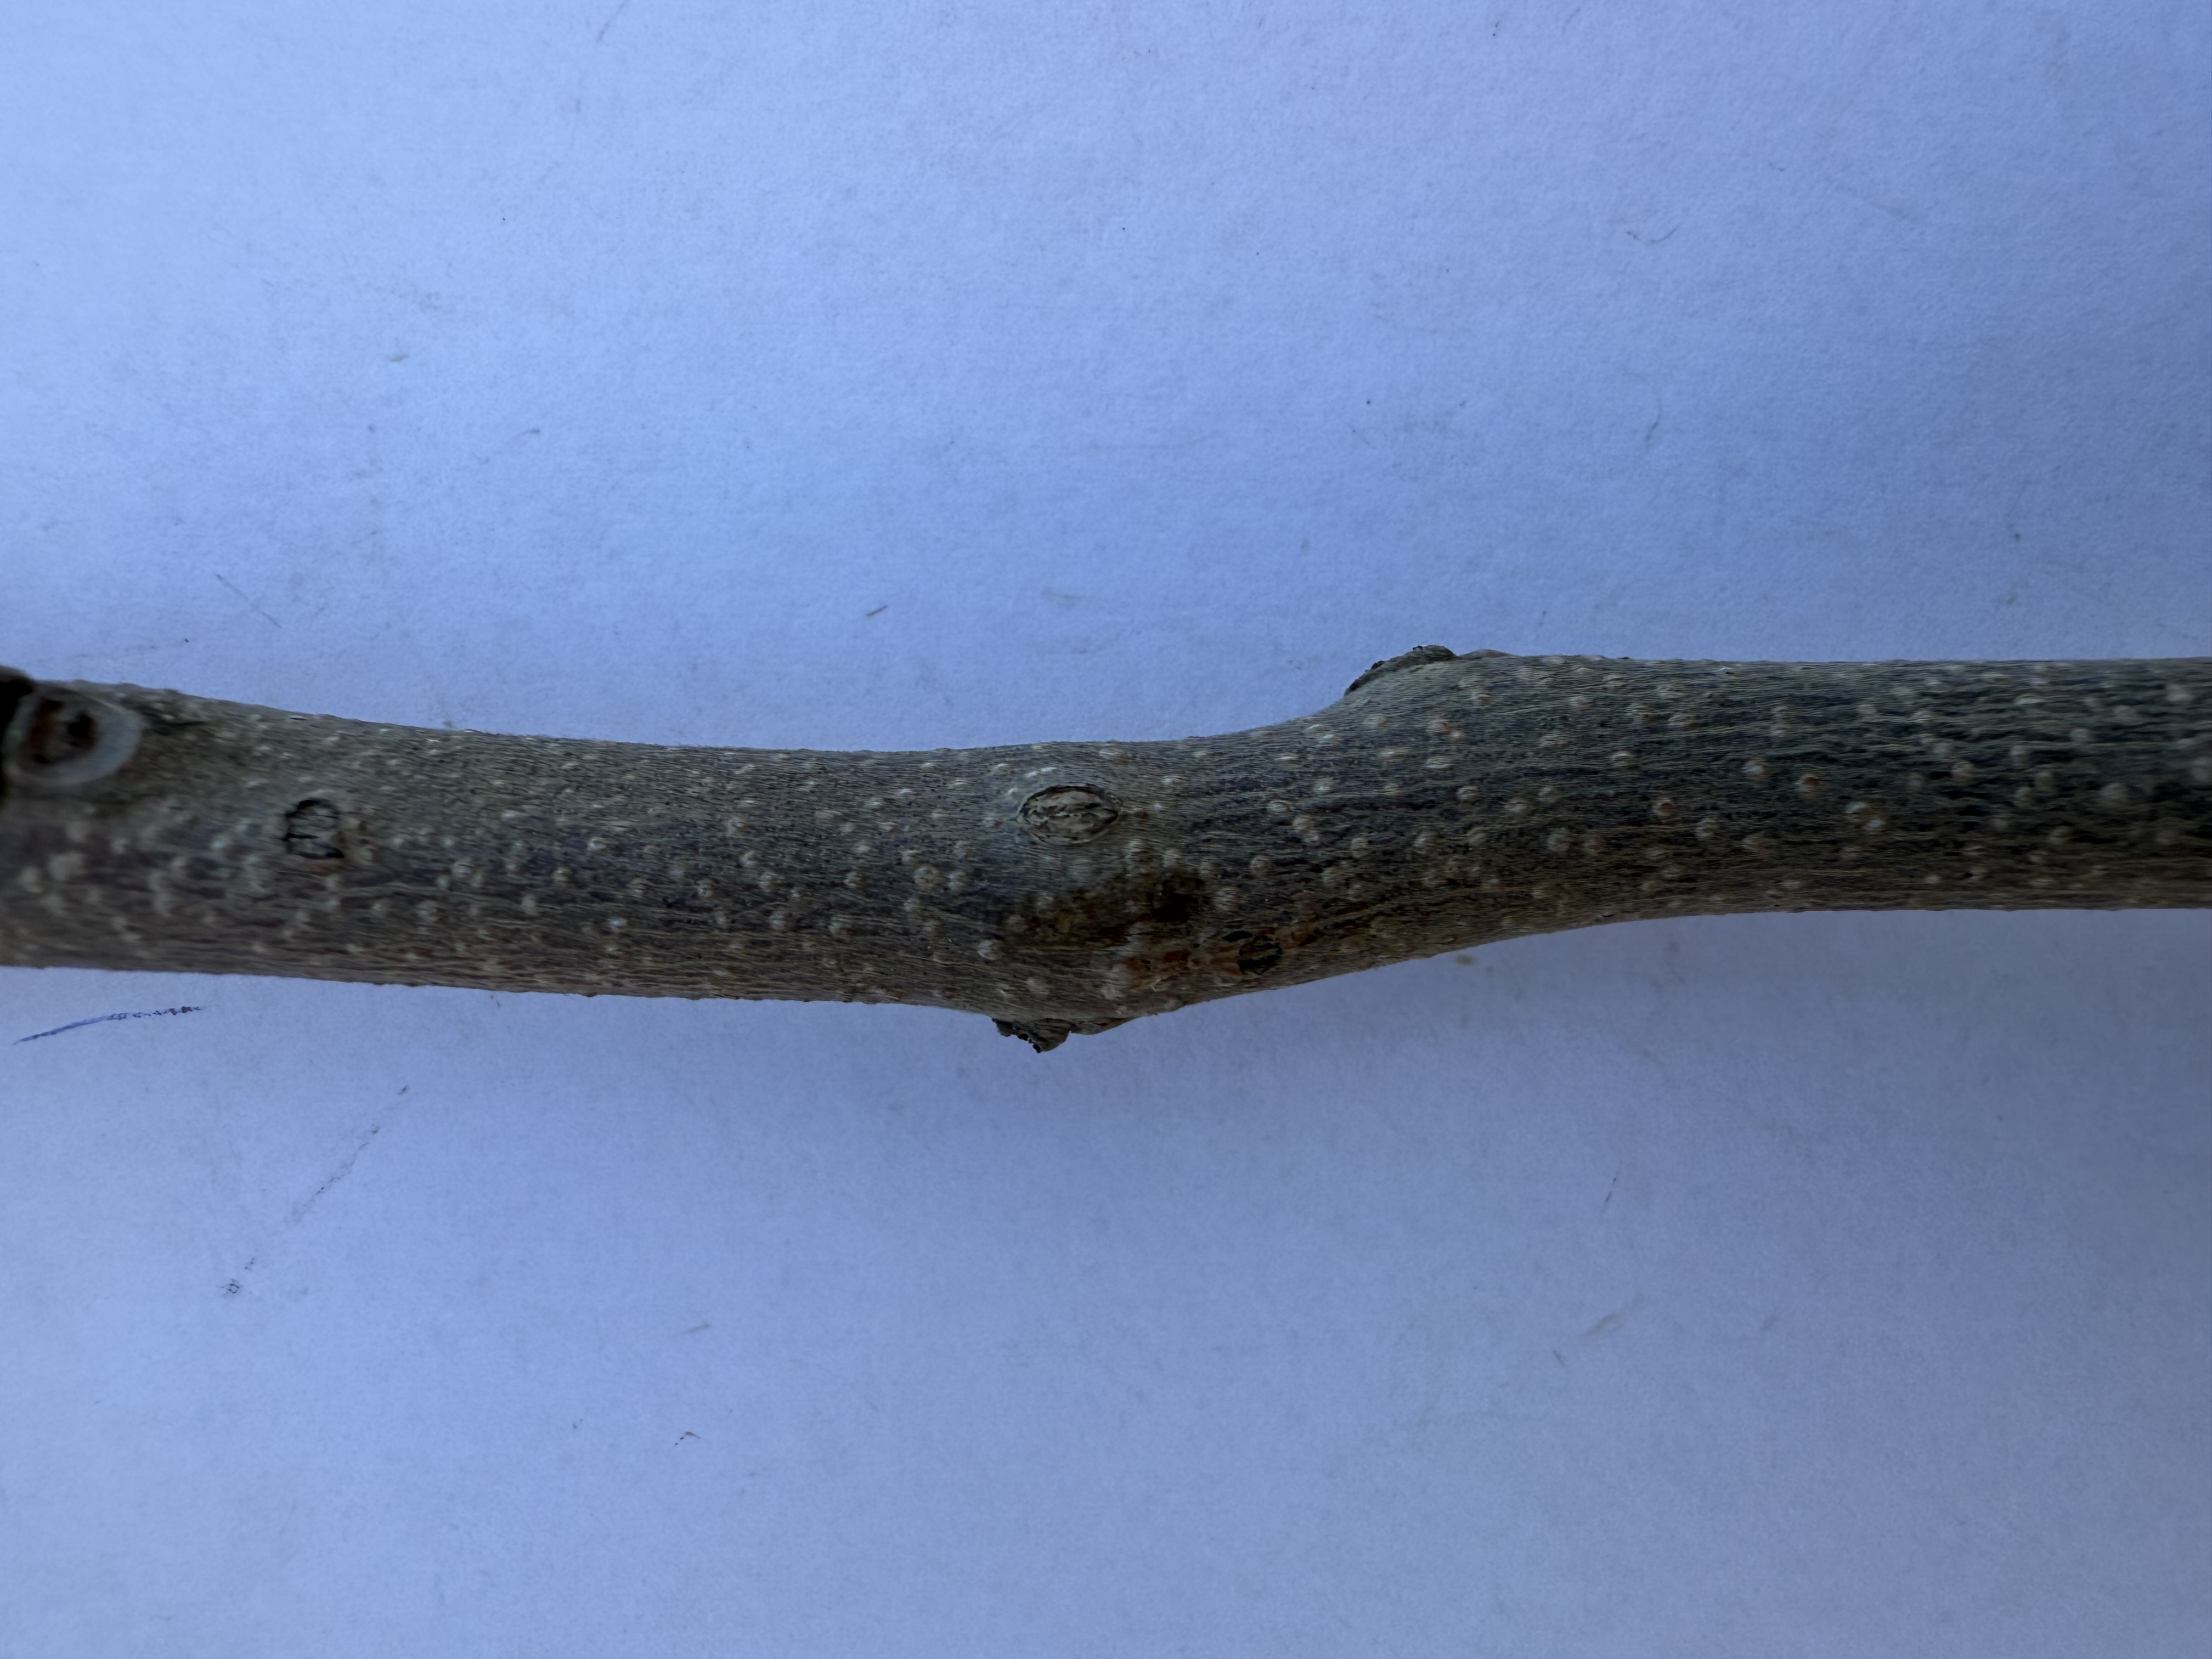
Variety: Chocolate Persimmon